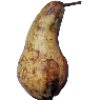
Label: Pear Abate 1